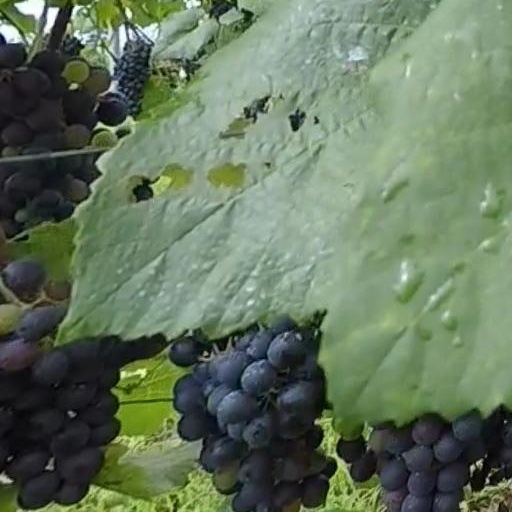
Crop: grape